Killie pie
Also known as:
en-simple - Simple English: Killie pie
Category: pastry (savoury pie)
Cuisine: Scottish
Associated cuisines: Scottish
Area: Kilmarnock
Countries: Scotland
Region: Northern Europe

A steak and gravy pie.

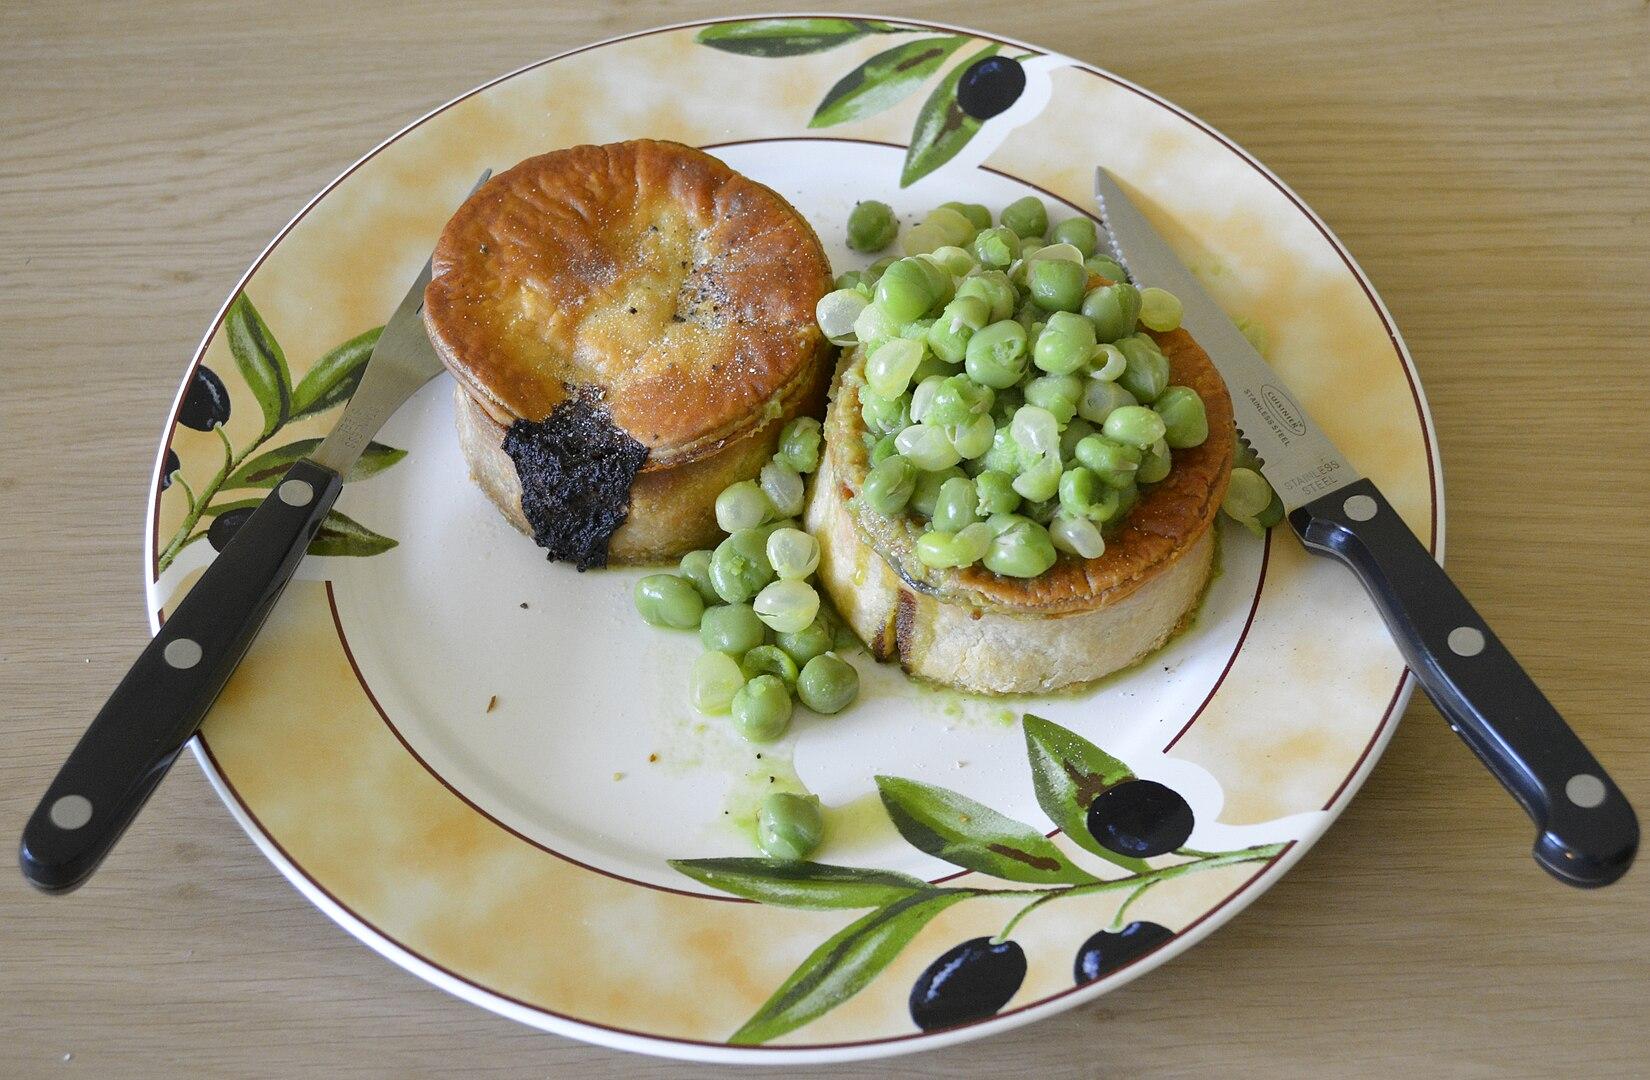